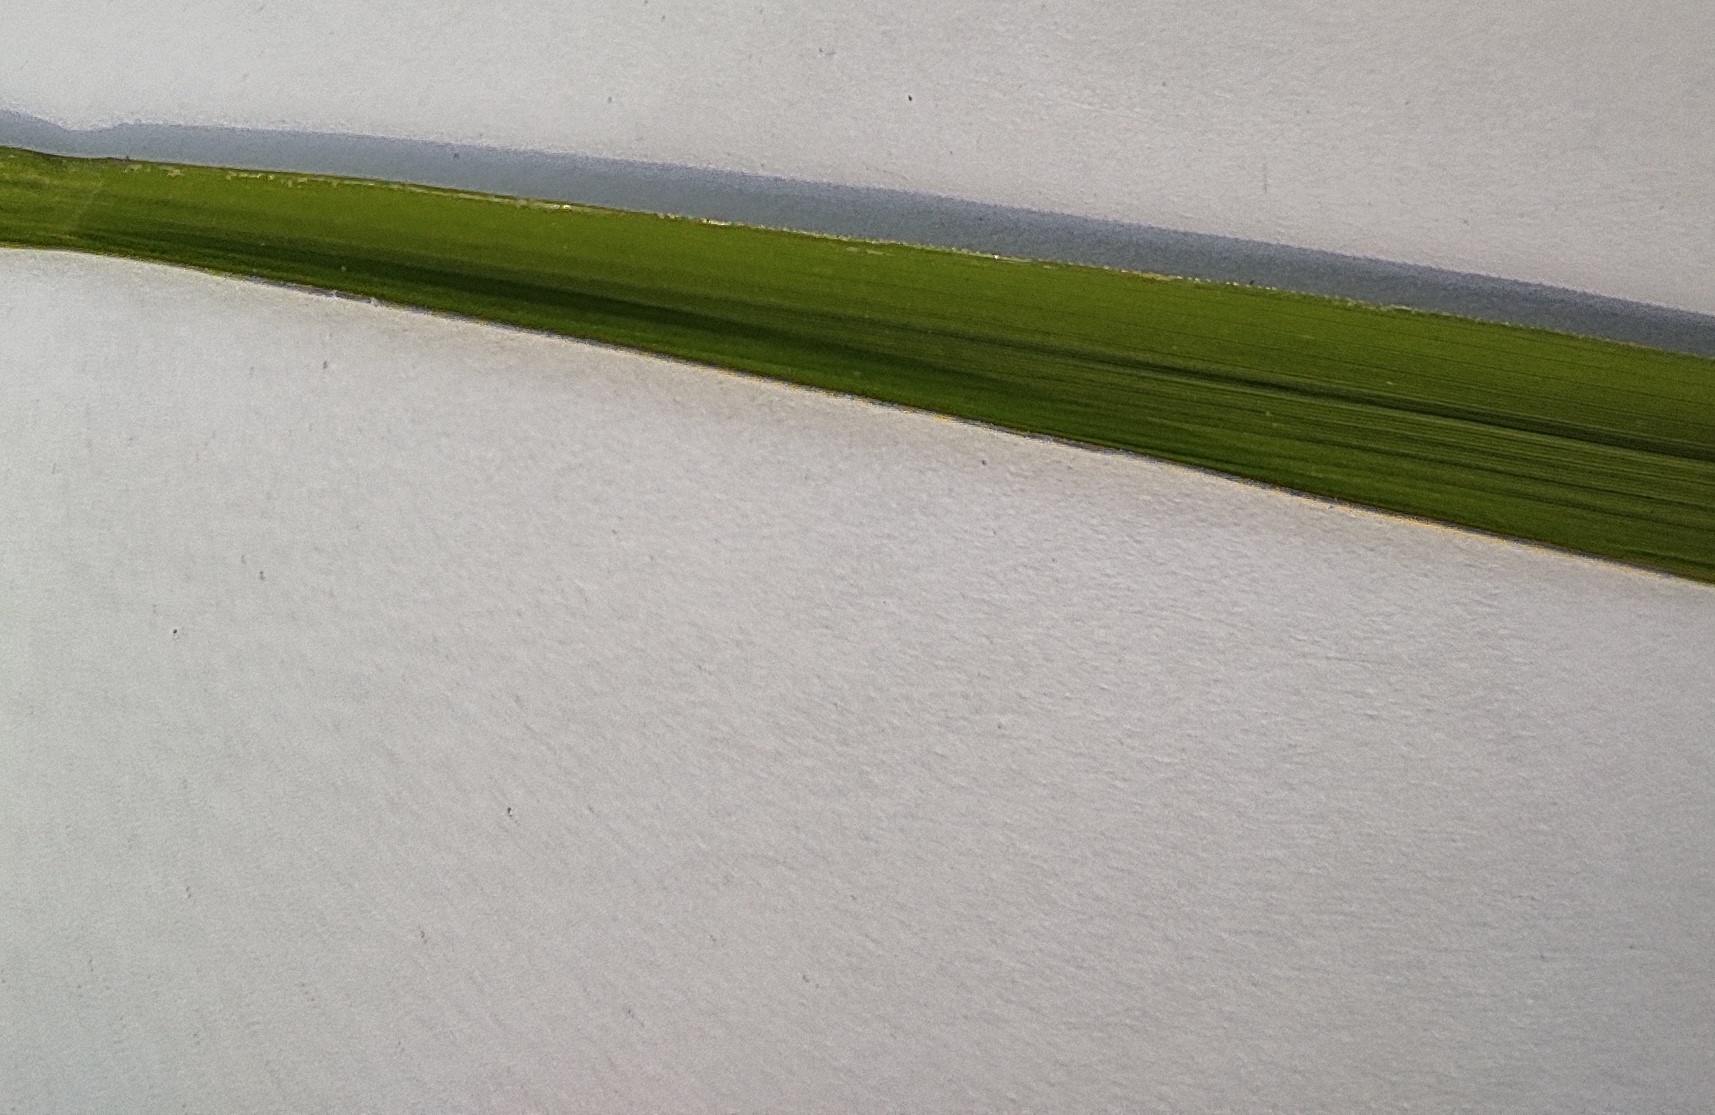
Label: Healthy